History of sport

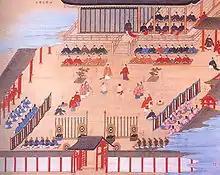
Ancient sumo-wrestling competition from the Japanese Heian or Kamakura period (between 794 and 1333)

The history of sports extends back to the Ancient world in 7000 BC. The physical activity that developed into sports had early links with warfare and entertainment.